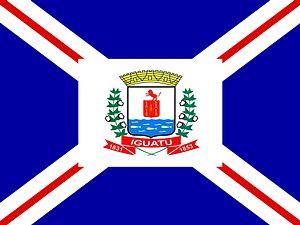
Iguatu est une ville brésilienne de l'État du Ceará. Sa population était estimée à 102 013 habitants en 2016. La municipalité s'étend sur 1 029 km².